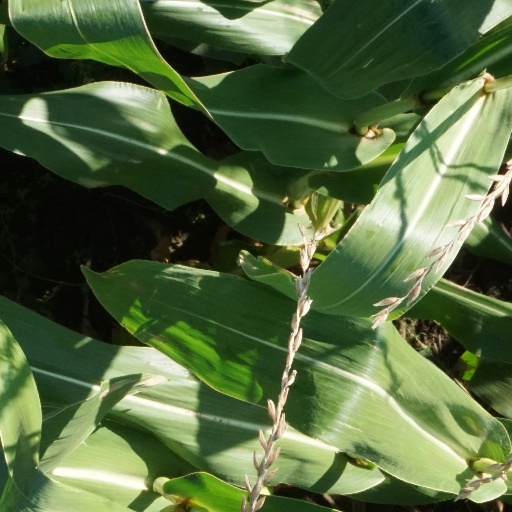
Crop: maize; corn